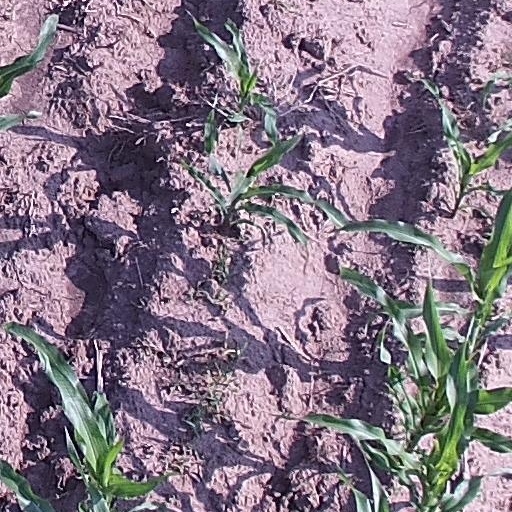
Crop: maize; corn